Buddhism

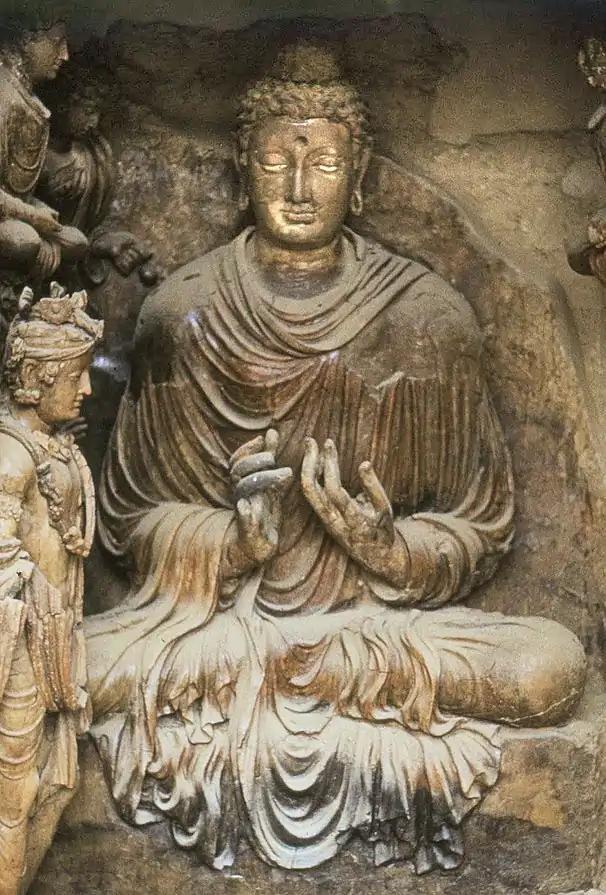
The Buddha, Tapa Shotor monastery in Hadda, Afghanistan, 2nd century CE

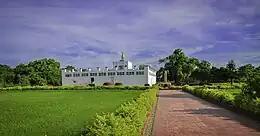
Maya Devi Temple marking the Buddha's birthplace in Lumbini, Nepal

Details of the Buddha's life are mentioned in many Early Buddhist Texts but are inconsistent. His social background and life details are difficult to prove, and the precise dates are uncertain, although the 5th century BCE seems to be the best estimate.